Vertex (graph theory)

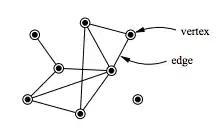
Example network with 8 vertices (of which one is isolated) and 10 edges.

The degree of a vertex, denoted 𝛿(v) in a graph is the number of edges incident to it. An isolated vertex is a vertex with degree zero; that is, a vertex that is not an endpoint of any edge (the example image illustrates one isolated vertex). A leaf vertex (also pendant vertex) is a vertex with degree one. In a directed graph, one can distinguish the outdegree (number of outgoing edges), denoted 𝛿(v), from the indegree (number of incoming edges), denoted 𝛿(v); a source vertex is a vertex with indegree zero, while a sink vertex is a vertex with outdegree zero. A simplicial vertex is one whose closed neighborhood forms a clique: every two neighbors are adjacent. A universal vertex is a vertex that is adjacent to every other vertex in the graph.